List of Florida hurricanes

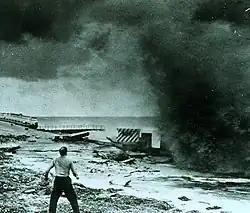
Surf from 1947 Fort Lauderdale hurricane

The first recorded tropical cyclone to affect the area that is now the state of Florida occurred in 1523, when two ships and their crews were lost along the western coastline. A total 159 hurricanes are known to have affected the state prior to 1900, which collectively resulted in at least 6,504 fatalities and monetary damage of over $102 million (2017 dollars). Additionally, at least 109 boats or ships were either driven ashore, wrecked, or damaged due to the storms. A strong hurricane struck northwest Florida on May 28, 1863, and is the earliest landfall during the year known in the US, pending reanalysis.